U.S. Route shield

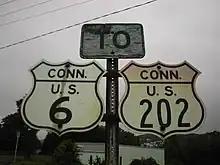
1948-style shields for US 6 and US 202 in Connecticut, with the state name abbreviated

The 1948 edition of the MUTCD introduced the first change to the U.S. Route shield since its appearance in the 1927 AASHO manual. The old block typefaces were replaced by the modern FHWA Series typefaces, which had since been developed. The shield shape and size, letter height, and layout was otherwise identical to the prior version.